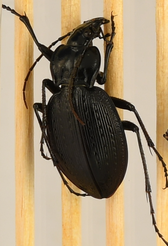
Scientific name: Carabus goryi
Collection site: Mountain Lake Biological Station NEON (MLBS), plot MLBS_009